Louisa Gould

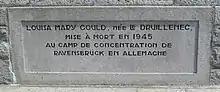
A plaque in St Ouen, Jersey, commemorates Louisa Gould's death.

In 1995 a memorial plaque was unveiled in St Ouen, Jersey; Buriy, the former forced labourer from what had been the USSR, as well as Gould's son, Ralph, attended its unveiling. It was at this event that the two met for the first time.